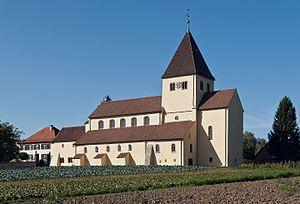
L’île de Reichenau est une île allemande située sur l’Untersee, partie inférieure du lac de Constance. Elle est réputée notamment pour l’abbaye qui s’y trouve.
Hatton Iᵉʳ, né vers 850 en Alémanie et mort le 15 mai 913 à Mayence, fut abbé du monastère de Reichenau de 888 et archevêque de Mayence de 891 à sa mort. En sa qualité d'archichancelier de la Francie orientale, il contribua à consolider la formation d'un royaume germanique en apportant aux souverains, Louis l'Enfant puis Conrad de Franconie, l'appui des évêchés rhénans.
Cet article recense les sites inscrits au patrimoine mondial en Allemagne.